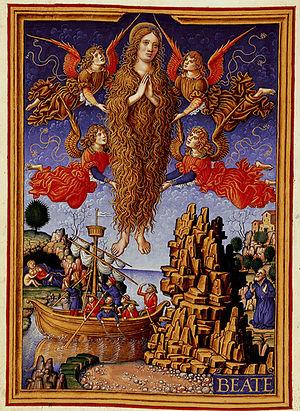
Les Heures Sforza sont un livre d'heures manuscrit enluminé datant de la fin du XVᵉ et du premier quart du XVIᵉ siècle, conservé à la British Library de Londres. D'abord exécuté dans les années 1490 par Giovanni Pietro Birago pour Bonne de Savoie, femme de Galéas Marie Sforza, il a été complété vers 1517-1520 par des miniatures de Gerard Horenbout à la demande de son nouveau propriétaire, Marguerite d'Autriche.
Giovanni Pietro Birago est enlumineur et graveur actif à Milan entre 1471 et 1513.